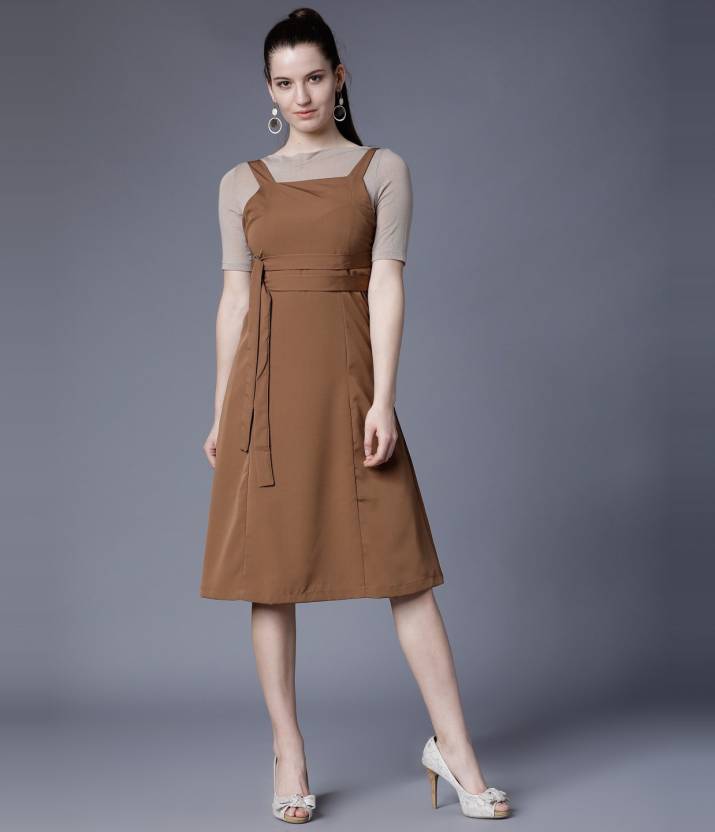
Product: Women Maxi Brown Dress
Price: ₹480
Colors: Brown
Pattern: Solid